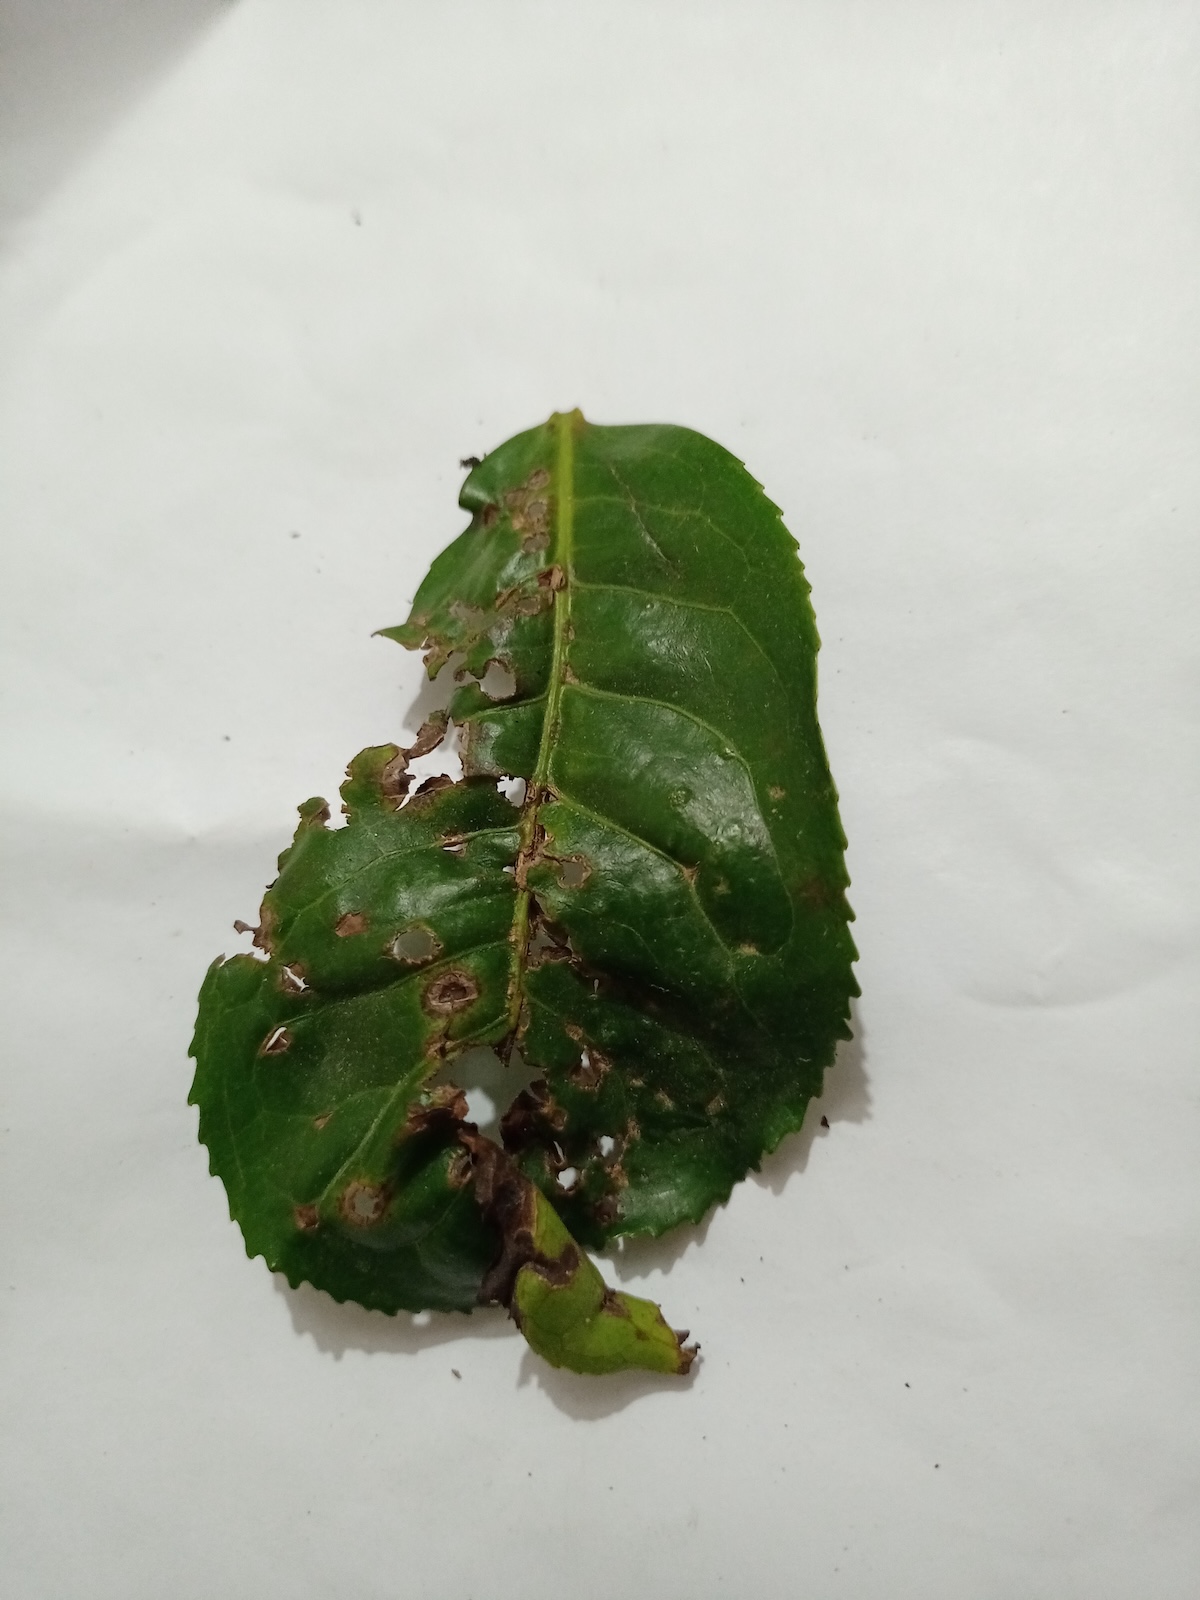
Label: Green mirid bug